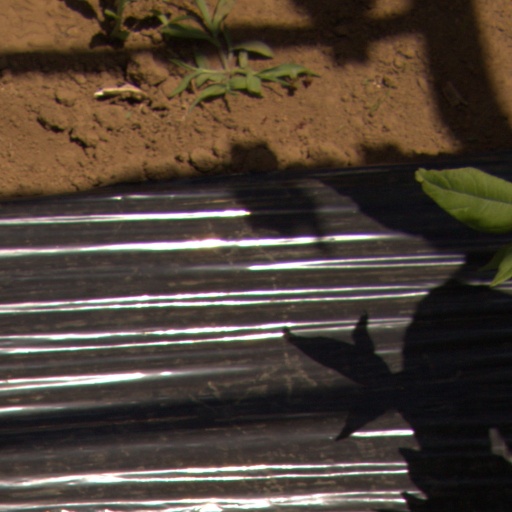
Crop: Jerusalem artichoke